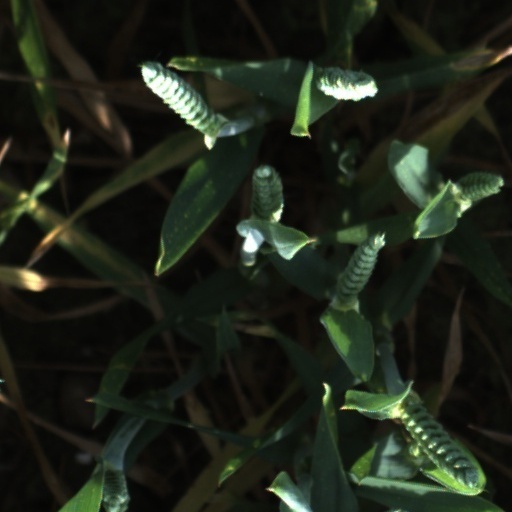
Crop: wheat